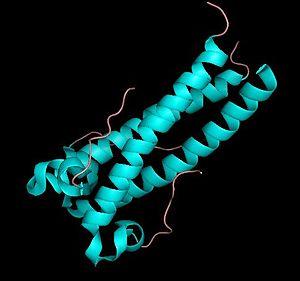
Structure cristalline de la syncytine-2
La paléovirologie est l'étude des virus ou d'anciennes souches virales qui existaient dans le passé et qu'on ne retrouve plus aujourd'hui. Elle cherche à retracer les vagues d’infections virales passées et parvenir à comprendre comment les organismes infectés ont su se prémunir de ces attaques. De cette façon, les connaissances acquises contribuent à fournir un cadre conceptuel et les outils nécessaires pour le développement de nouvelles stratégies médicales de lutte contre les virus pathogènes.
La syncytine 1 est une protéine d’enveloppe exprimée par la famille des rétrovirus endogènes humains W. Cette protéine d’origine virale joue un rôle essentiel lors de la formation du placenta au moment de la grossesse et pourrait être impliquée dans le développement de diverses pathologies.